Third Battle of Oituz

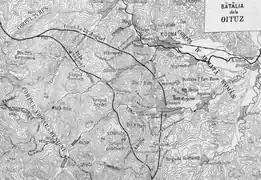
Map of the Battle of Oituz

The attack began on 8 August, after a violent four-hour artillery barrage. The fortified Pravila peak, held by the Romanian 27th Dorobanṭi Regiment "Bacău", was assaulted four times by the Austro-Hungarian 70th Infantry Division, without result. The German 117th Infantry division was more successful advancing around Ungureanu peak and inflicting heavy losses on the 16th Dorobanṭi Regiment "Baia". To the south, the 10th Dorobanṭi Regiment "Putna" managed to hold its ground. During the night, the Romanian 4th Corps counterattacked in the German-held areas, taking 200 prisoners and retaking some lost ground. The following afternoon, however, the Central Powers attacked in force, taking Pravila peak and advancing near . The Romanian 7th Infantry Division retreated to a new defensive line. Violent fighting continued on 10 August, exhausting the Romanians, who could not reinforce their lines properly due to the concurrent fighting at Mărășești. Only the 1st Cavalry Division arrived on 11 August, immediately entering combat and recapturing the area south of Coșna Hill and Stibor Hill in the evening. German units which occupied the village of Oituz were pushed back by the mountain troops and armored cars of the 2nd Corps.